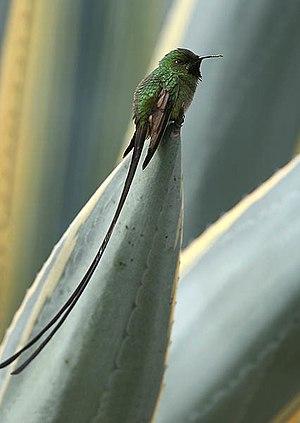
Le Porte-traîne lesbie est une espèce de colibris présents en Colombie, Équateur, Pérou et au Venezuela.
Lesbia est un genre d'oiseaux-mouches de la sous-famille des Trochilinae.